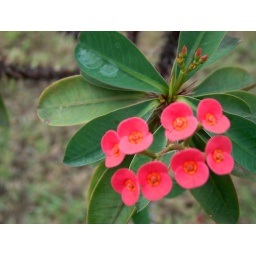
Some pink flowers in the back yard of our hawaii home